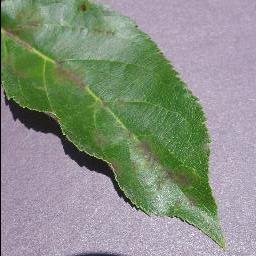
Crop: apple
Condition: scab